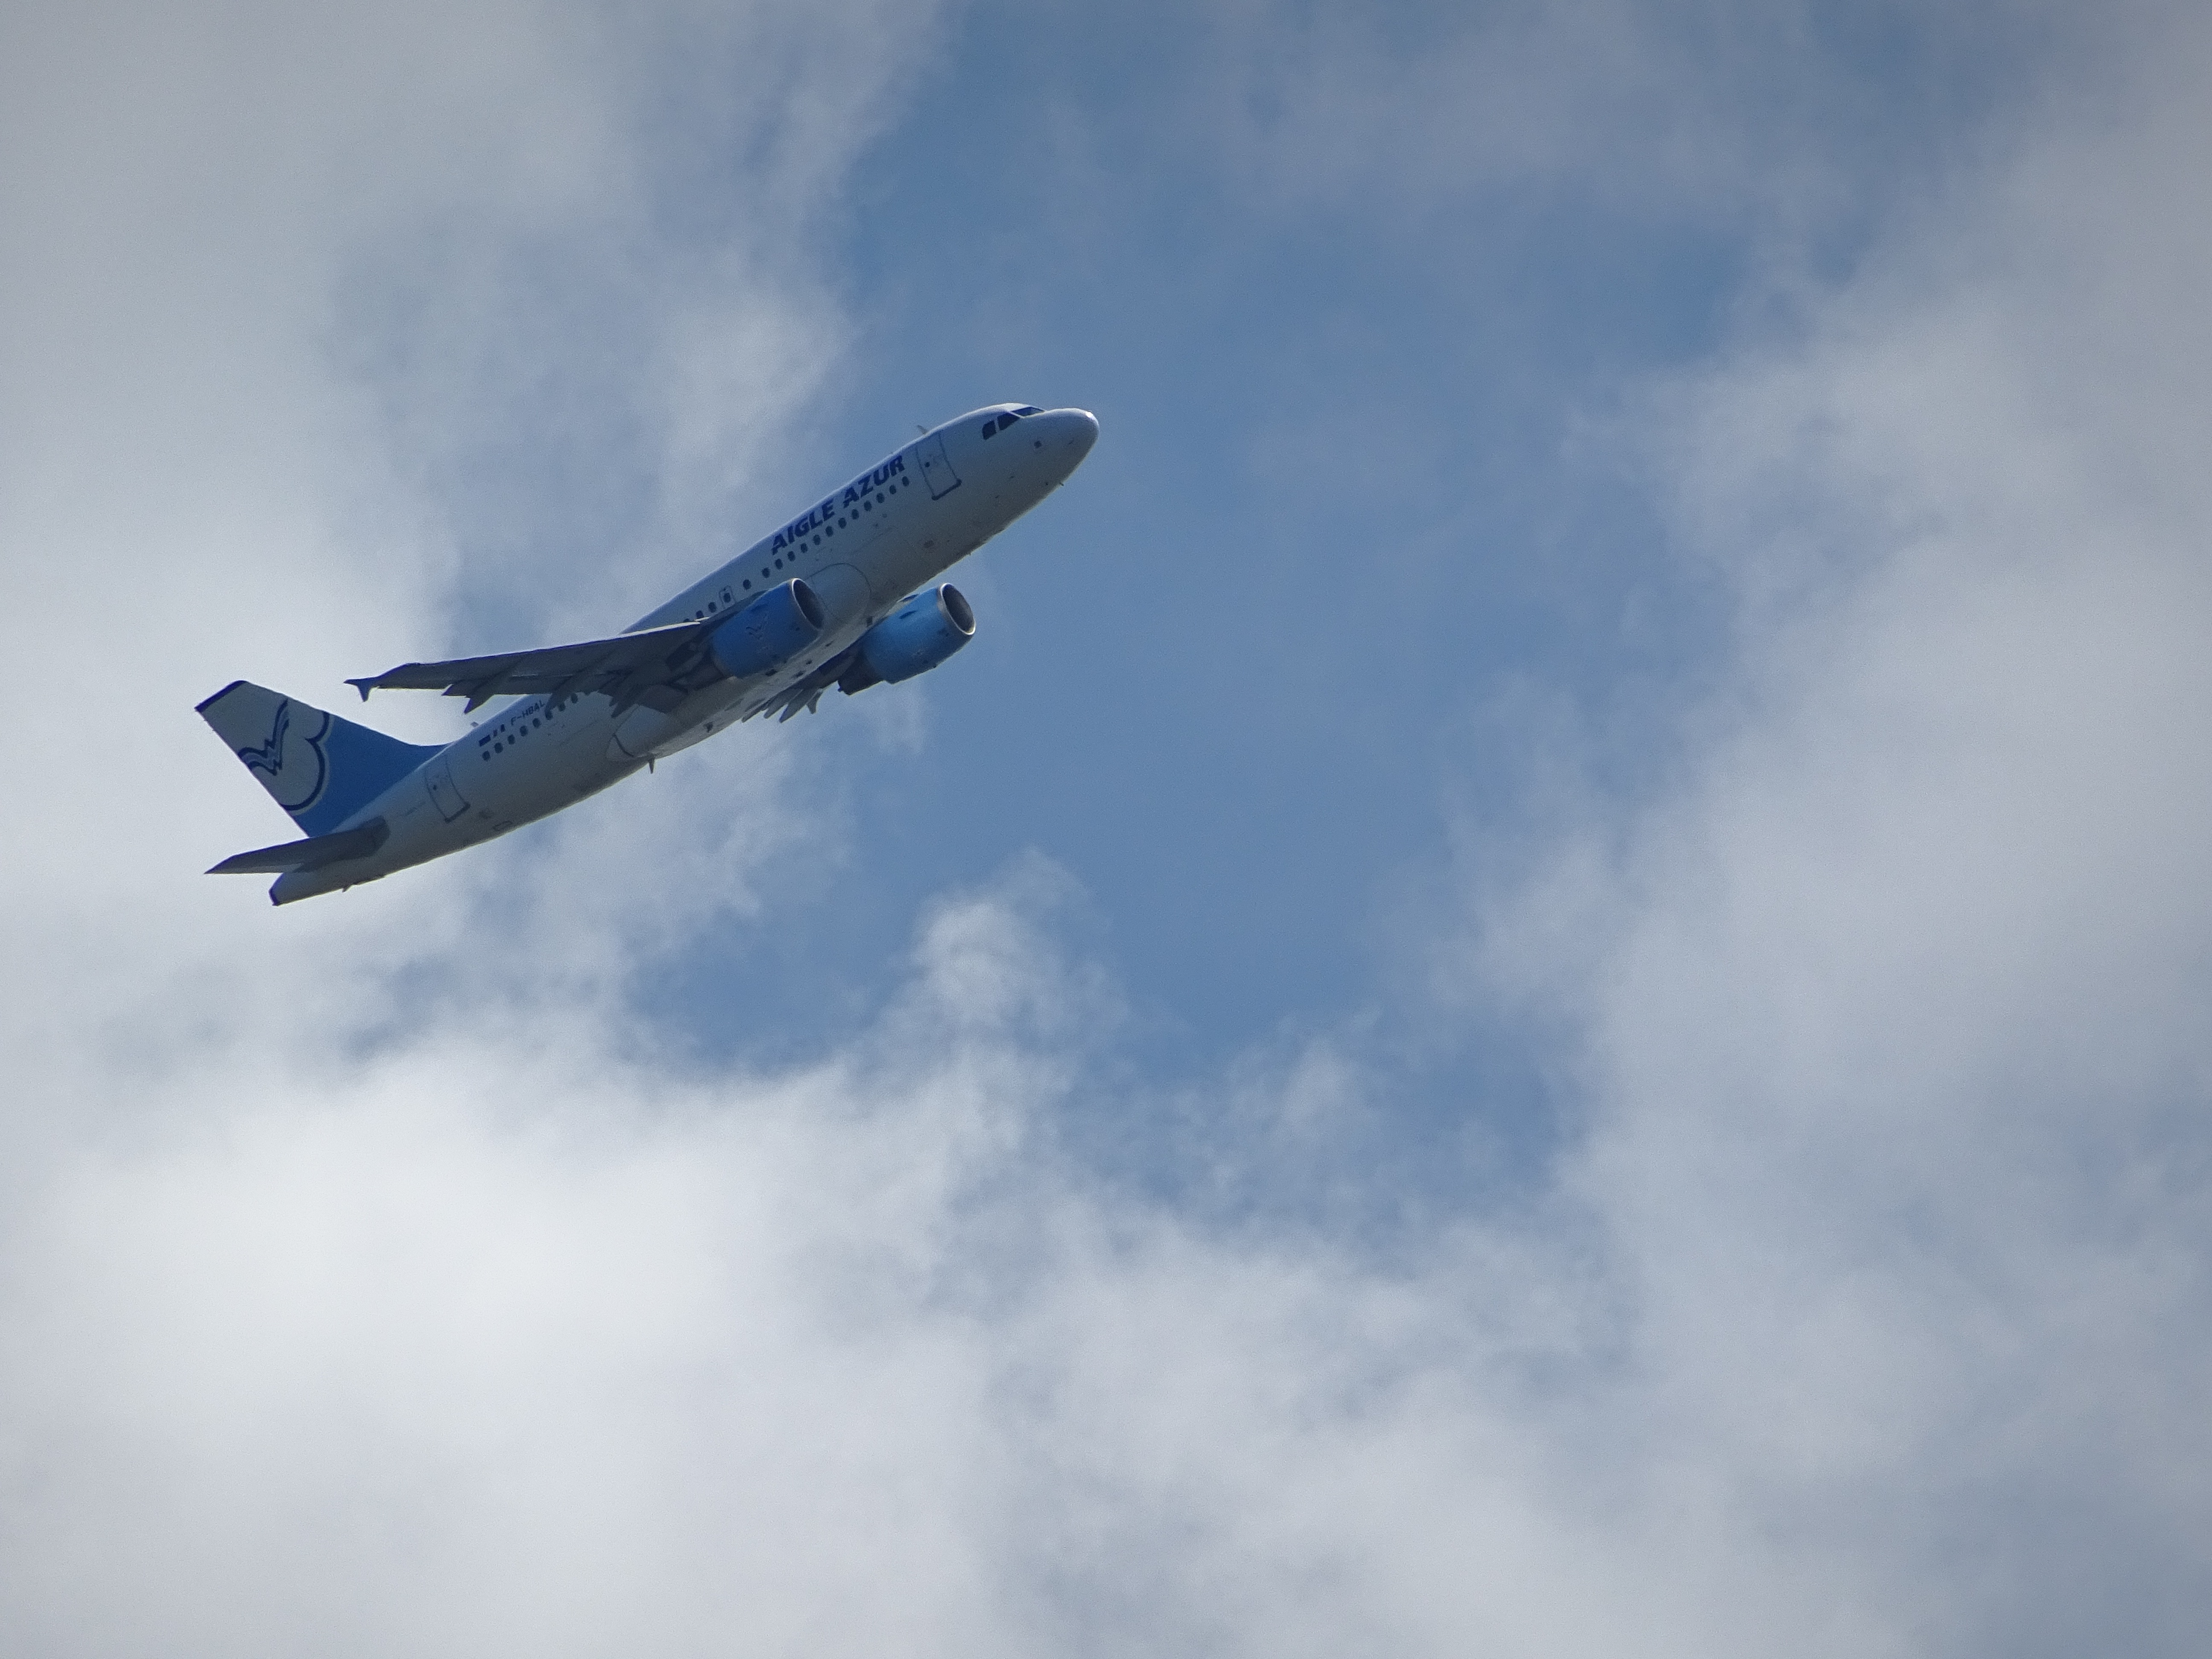
wing, sky, fly, travel, airplane, aircraft, vehicle, airline, aviation, flight, holiday, blue, freedom, altitude, turbine, start, clouds, departure, airliner, hull, engine, detail, flyer, boeing, takeoff, passenger machine, aircraft wing, air force, hydrofoil, above the clouds, jet aircraft, updraft, fighter aircraft, air travel, atmosphere of earth, wide body aircraft, narrow body aircraft